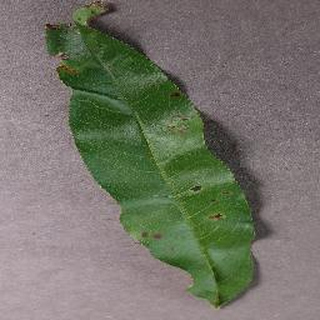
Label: peach_bacterial_spot